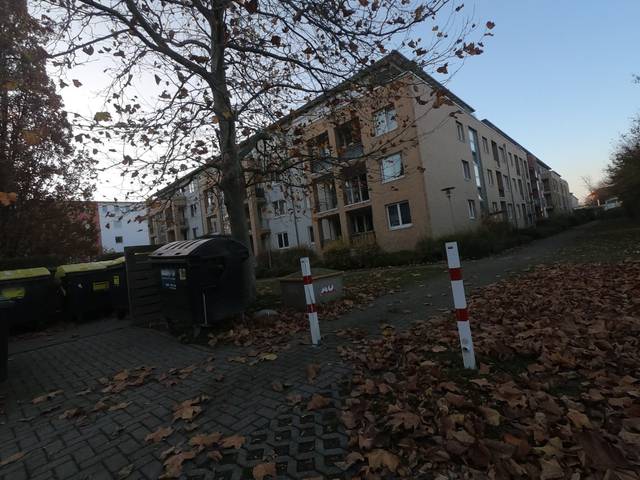
Region: Germany
Coordinates: 52.27, 10.497